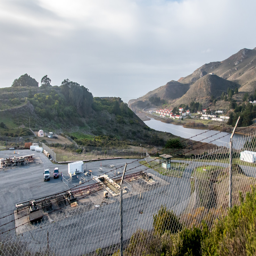
view of the site from the hill above .